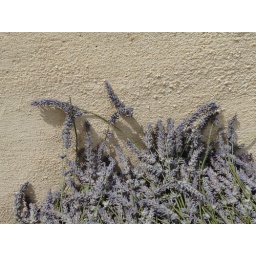
Nice with lavender against the yellow wall